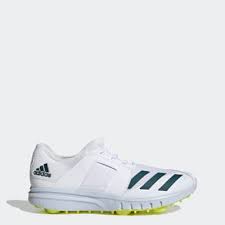
Label: Sneaker